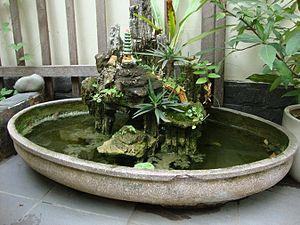
Hòn non Bộ désigne en vietnamien l'art de faire des paysages miniatures. Il peut être considéré comme un développement particulier de l'art chinois du penjing, et être rapproché également de l'art du bonsaï au Japon.